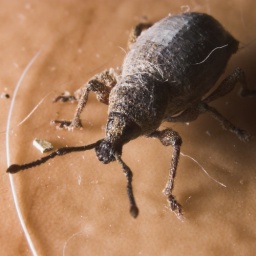
unusual bug in our kitchen on the floor got dust and dog hair all over him !!